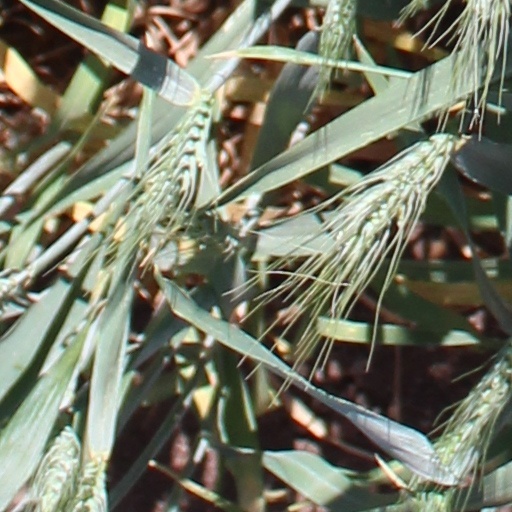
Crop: wheat